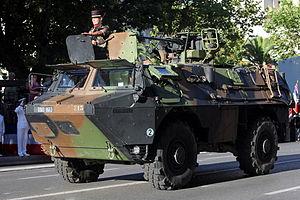
Le 54ᵉ régiment d'artillerie est un régiment de l'Armée de terre française, stationné à Hyères. Il est l'héritier du 54ᵉ RAC au passé glorieux. Depuis le 1ᵉʳ janvier 2011, il fait partie de la base de Défense de Toulon et est soutenu par le groupement de soutien de la base de défense de Toulon créé à la même date.